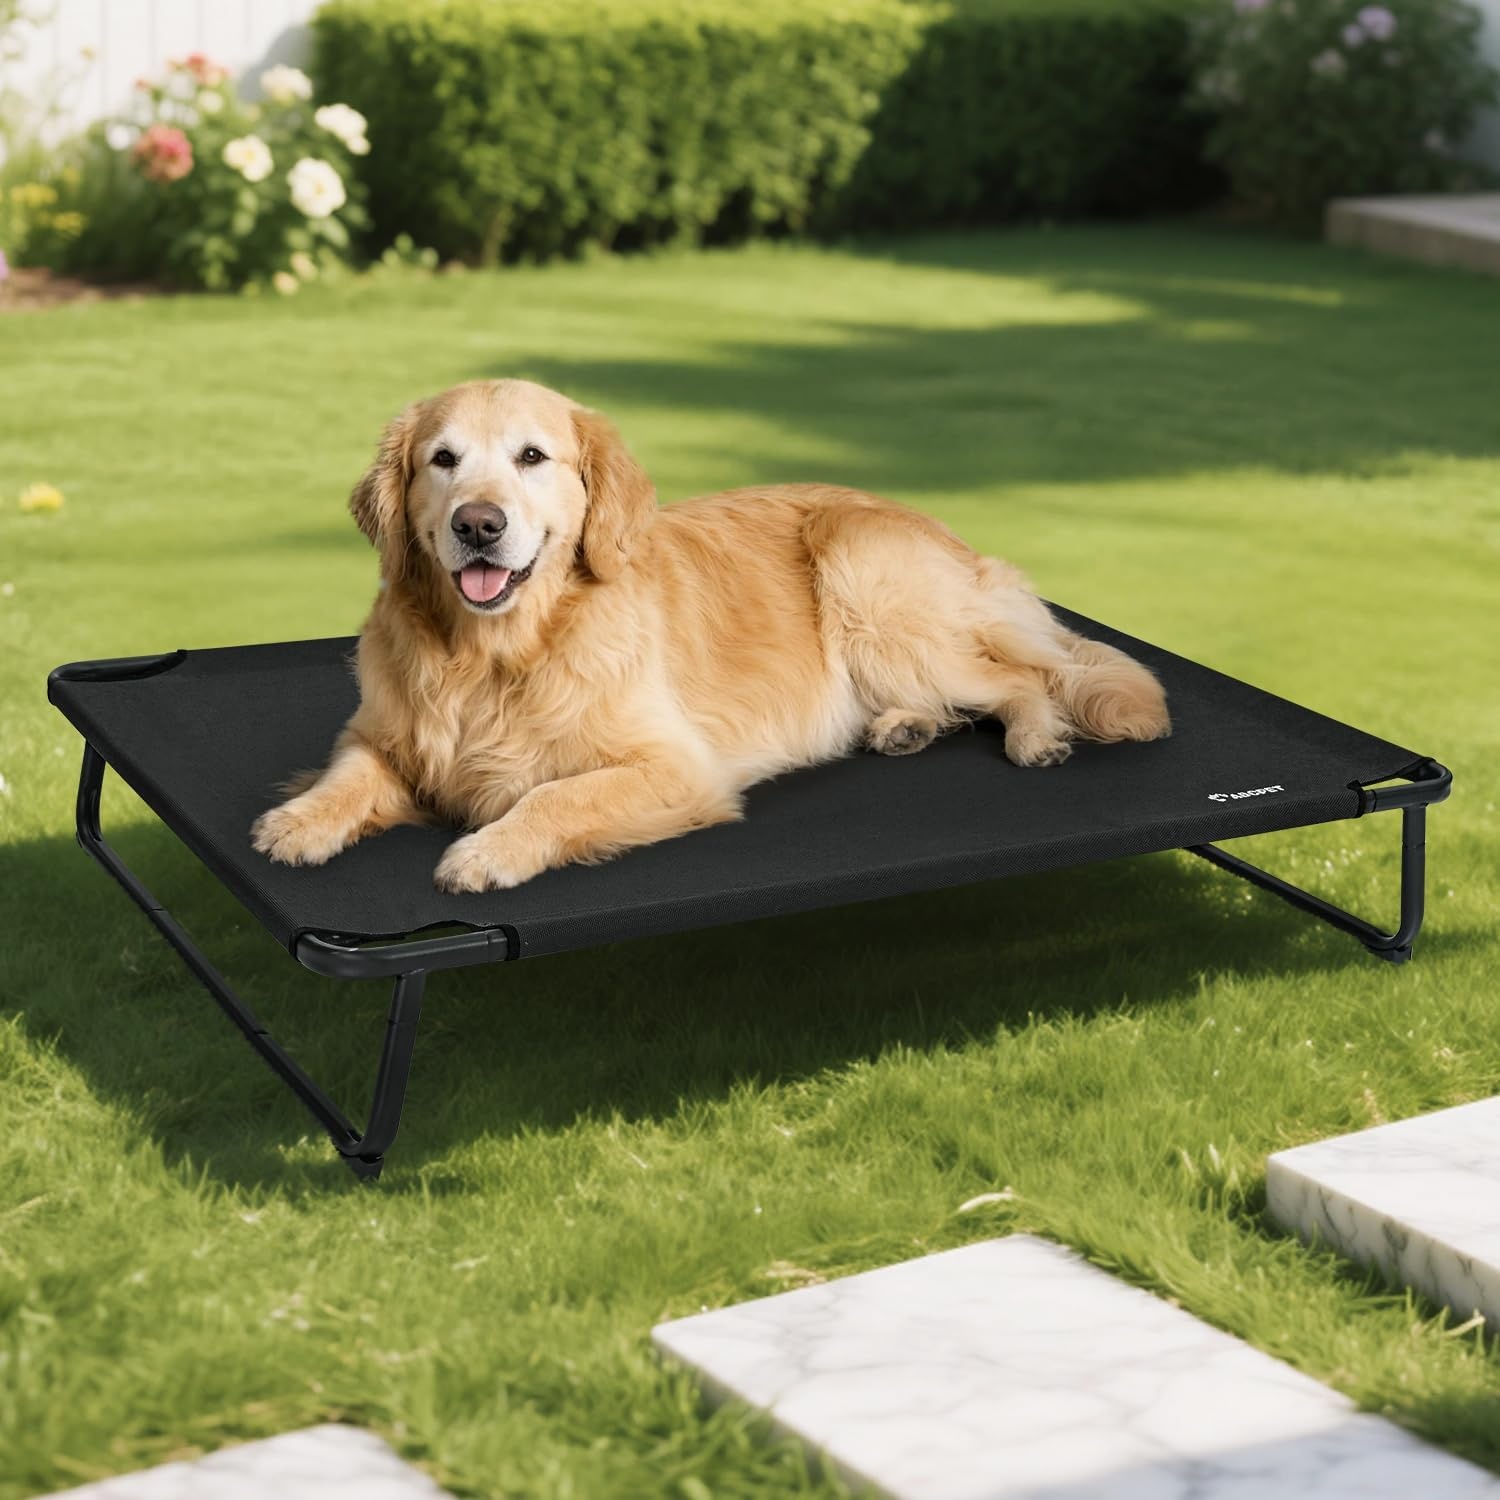
Cooling Elevated Dog Bed, Raised Outdoor Dog Bed Waterproof Pet Beds Cots Stable and Easy Assembly, Teslin Fabric with 1.2mm Thick Iron Frame, Breathable, Ultra-Sturdy，Black, 42 * 28 * 7.9
Overview Brand : ABCPET Breed Recommendation : Large, All Breed Sizes Special Feature : Breathable, Cooling, Elevated Material : Teslin Product Dimensions : 42"L x 28"W x 8"Th About this item Cooling and Breathable Design: Crafted with Teslin fabric, this cooling elevated dog bed offers exceptional breathability. The unique mesh - like texture allows air to circulate freely, keeping your dog cool, especially during hot summer days. No more overheating or discomfort, ensuring a restful sleep.​ Sturdy Iron Frame: Built with a robust 1.0/1.2mm thick flat round iron pipe, the elevated dog bed is extremely durable. It can withstand the weight of large dogs and the wear - and - tear of daily use. The powder - coated finish not only prevents rust but also adds a matt look to the elevated cot.​ Hassle-Free Assembly: The bed uses a push-button buckle system. This innovative design eliminates the need for any tools during assembly, allowing you to set it up in minutes. Disassembly is just as easy, making storage a breeze.​ Indoor-Friendly Design: When placed indoors, the raised structure of the dog bed allows robotic vacuum cleaners to move freely underneath. This helps you keep your home clean with minimal effort, maintaining a tidy living environment for both you and your pet.​ Multiple Sizes Available: To perfectly fit dogs of all shapes and sizes, we offer an array of size variants. Regardless of breed, age, or size, our raised dog beds provide a comfortable resting space. It's perfect for both indoor and outdoor use, whether in the living room, backyard, or patio.
Brand: ABCPET
Category: Animals & Pet Supplies > Pet Supplies > Pet Beds > Pet Cots